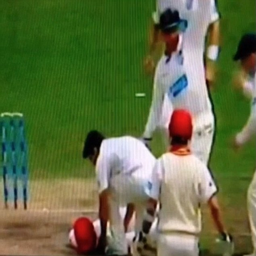
players rushed to aid after he fell to the ground